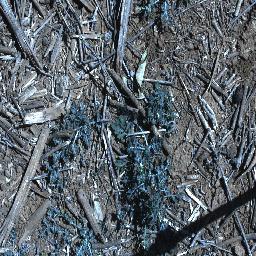
Label: parthenium